Elizabeth A. Copeland

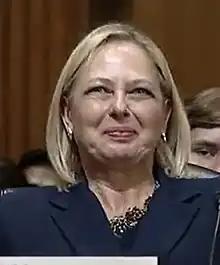
Copeland in 2018

Elizabeth Ann Copeland (born June 1, 1964) is an American lawyer who serves as a judge of the United States Tax Court.